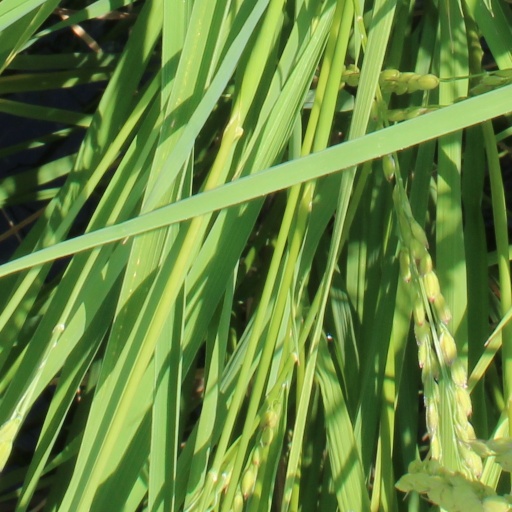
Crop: rice